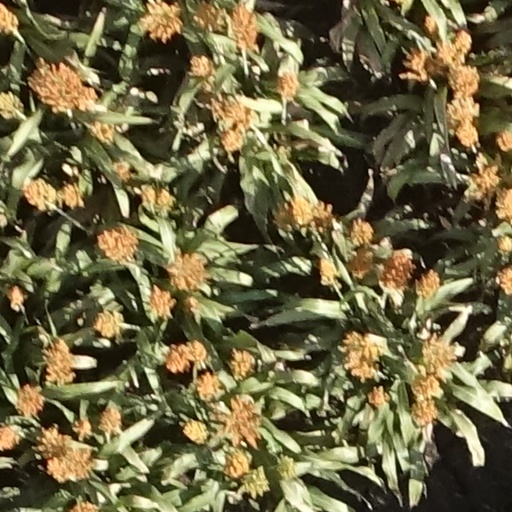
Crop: sorghum